Construction industry of Taiwan

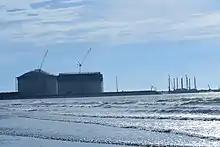
Guantang LNG Terminal in 2021

The construction industry is a critical component in the economy of Taiwan, underpinning infrastructure, urban development, and housing projects. In Q1 2025, Gross Domestic Product (GDP) from construction reached NT$186 billion, marking a significant increase from NT$138 million in Q4 2024. In 2023, the total market value of Taiwan’s construction sector was estimated at USD 56.6 billion, with forecasts projecting growth to USD 74.3 billion by 2030 at a compound annual growth rate (CAGR) of 3.4%. From 2020 to 2024, the industry expanded at a CAGR of 6.1%, with expectations to maintain around 4% annual growth through 2029. In 2022 alone, non-residential construction accounted for approximately 69.7% of total industry revenue, equating to USD 54.65 billion.